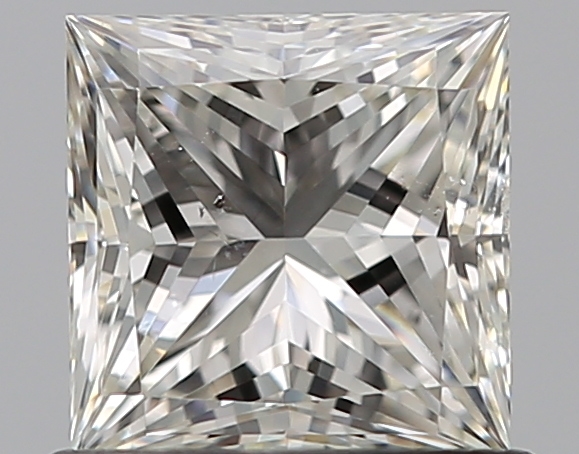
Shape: princess
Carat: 0.71
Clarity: SI1
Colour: I
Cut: EX
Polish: EX
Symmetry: VG
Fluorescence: N
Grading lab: GIA
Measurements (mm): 4.96 x 4.86 x 3.51